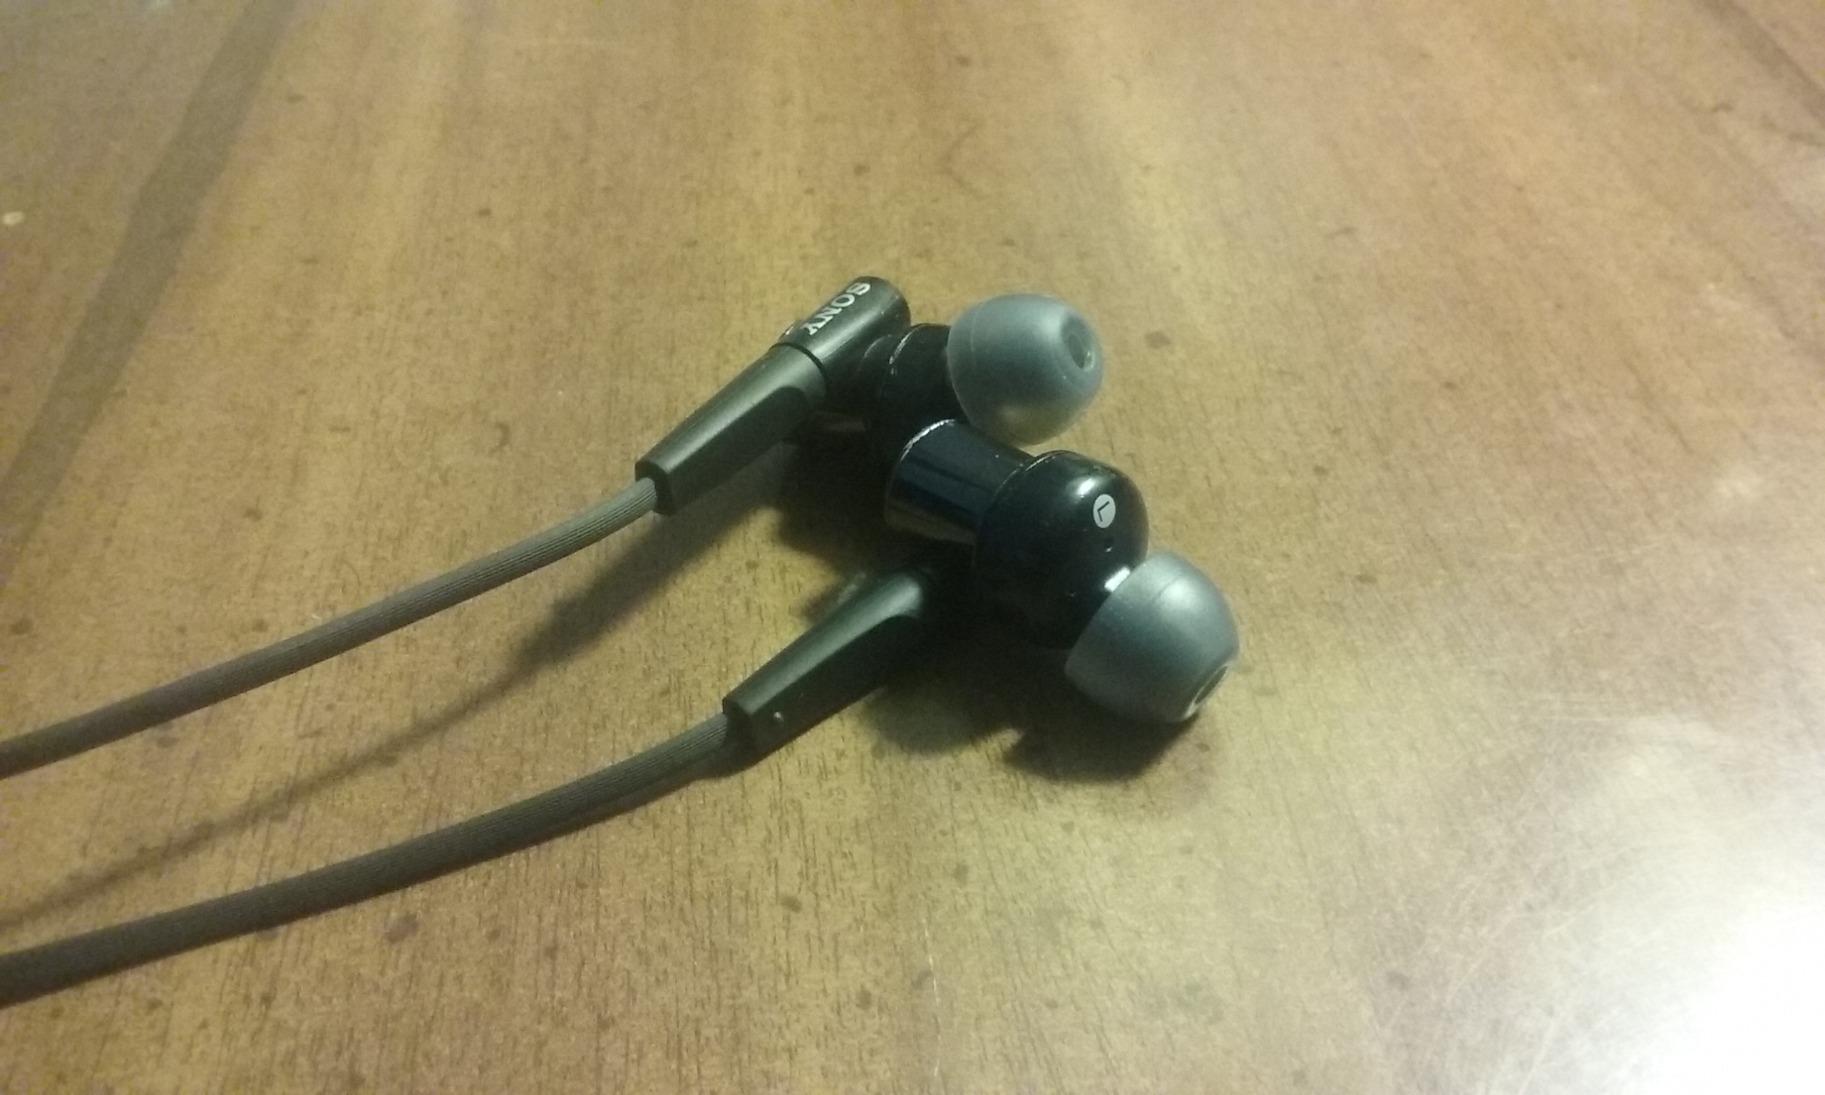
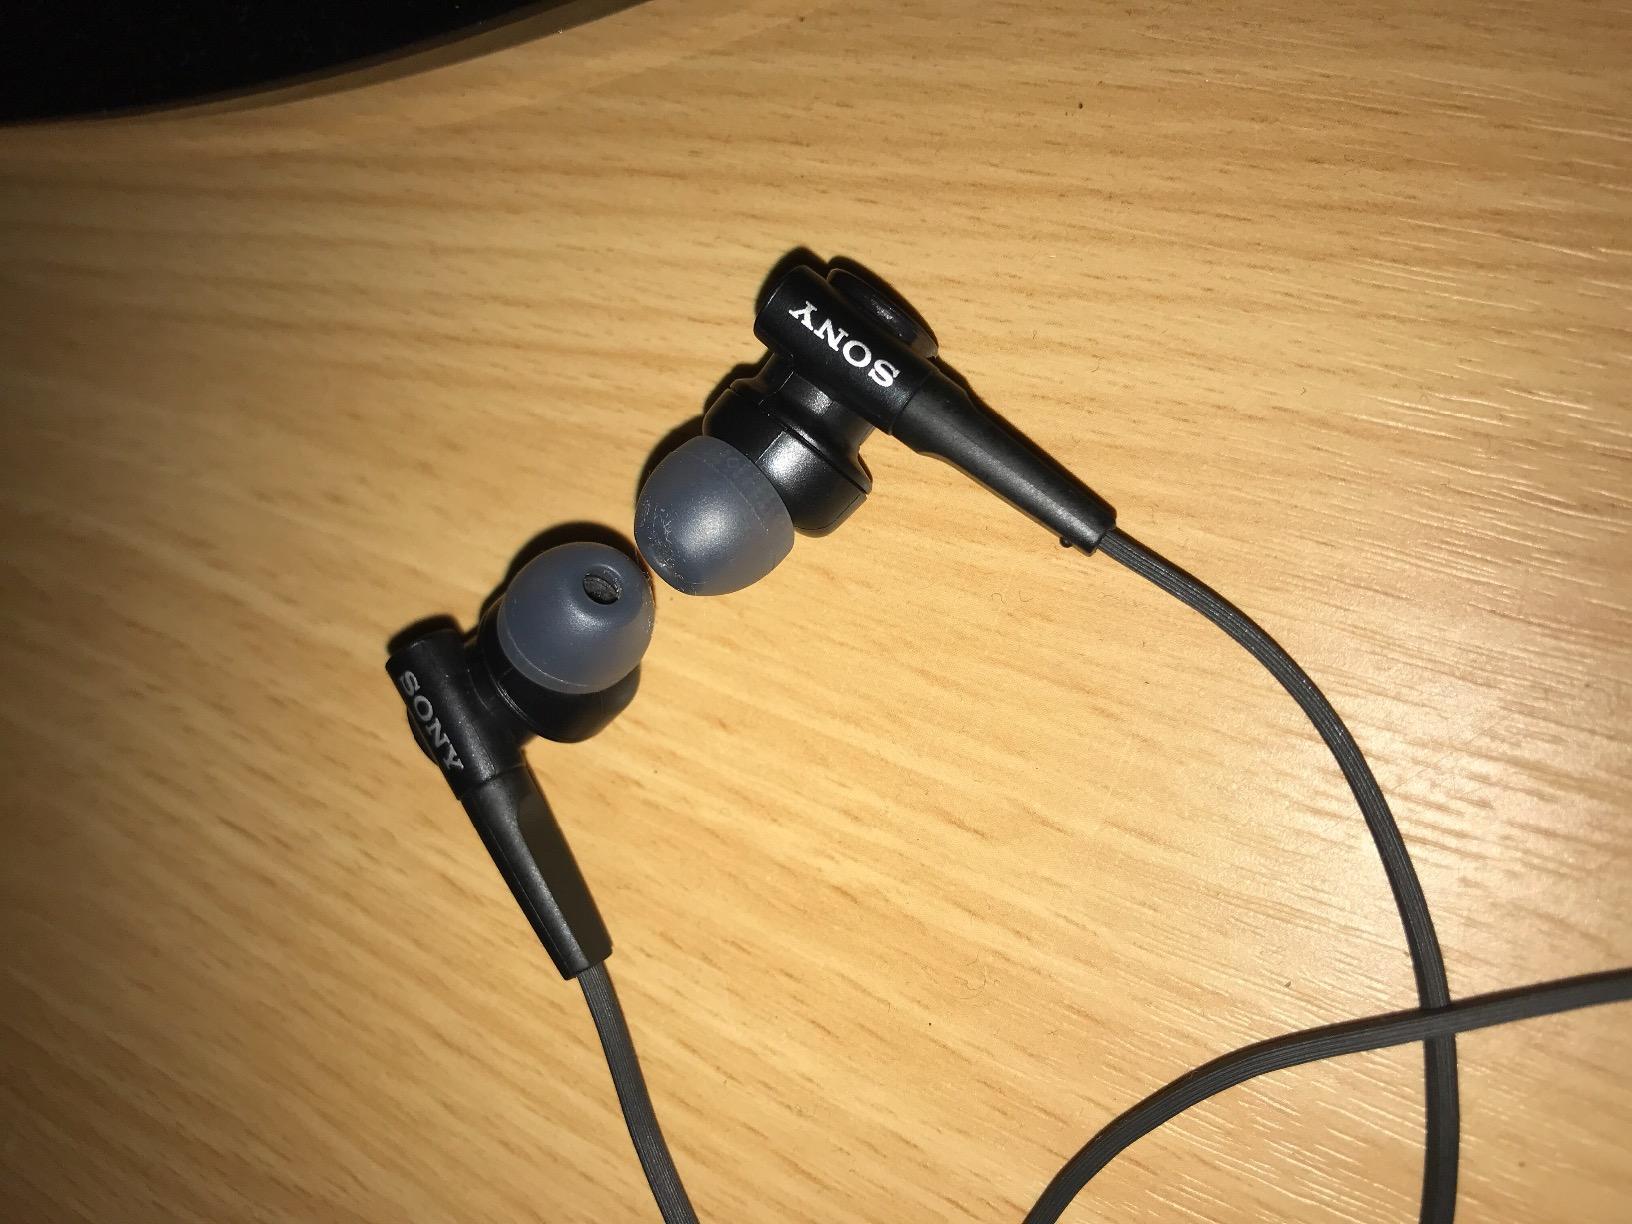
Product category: headphones
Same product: yes